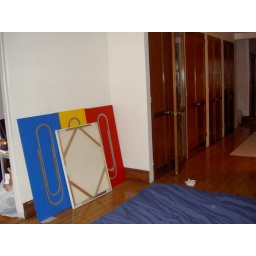
The wall between the bedroom and the office. The paper clips will probably go over the couch, eventually.